William Henry Hewitt

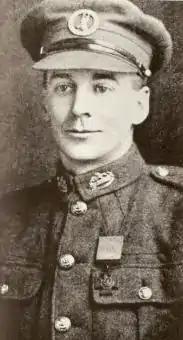

William Henry Hewitt VC (19 June 1884 – 7 December 1966) was a South African soldier, and recipient of the Victoria Cross, the highest military award for gallantry in the face of the enemy given to British and Commonwealth forces, during the First World War.